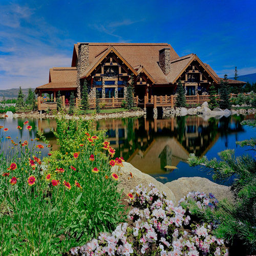
example of a large mountain style - story stone exterior home design